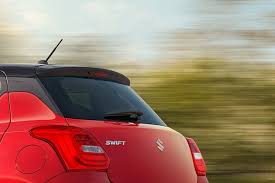
Label: noambulance